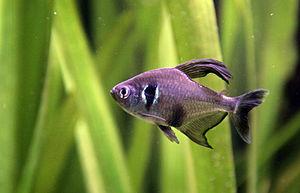
Le tétra fantôme noir est un petit poisson de la famille des Characidés originaire d'Amérique du Sud. Il est apprécié comme poisson d'aquarium.